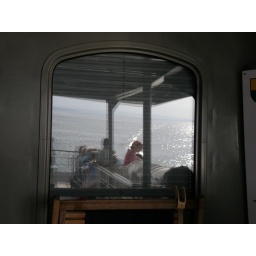
Reflection in a window of the lake and the stern of the boat onboard the CGN's &amp;quot;Morat&amp;quot;